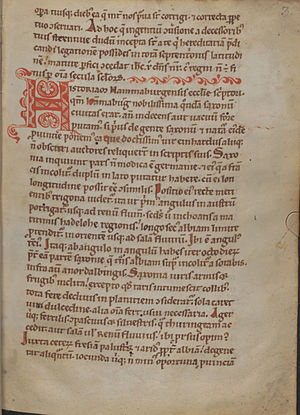
Gesta Hammaburgensis ecclesiae pontificum
Begyndelsen på Bog 1 i Wien-manuskriptet (Codex Vindobonensis 521, fol. 3r).
Gesta Hammaburgensis ecclesiae pontificum nogle gange omtalt som Adam af Bremens krønike er en afhandling skrevet mellem 1073 og 1076 af Adam af Bremen, som lavede tilføjelser frem til sin død.